Milan Bandić

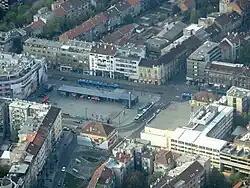
Kvaternik Square after remodelling.

At the end of the 1990s, the Croatian government began a programme of social housing called Subsidised Housing Development Programme (POS), creating private-public partnerships to develop housing estates accessible to low-income residents. One POS housing estate was built in Zagreb: Špansko–Oranice, whose construction began during the mayoralty of Vlasta Pavić. Soon after Bandić's return to power in 2005, his administration bought out the government's POS projects in Zagreb, Bandić terming the city-led projects the "Zagreb housing development model". Despite Bandić prominently leading social housing projects for low-income residents, few such projects eventually panned out. At the same time, a glut of higher-priced housing was created. It was estimated that only half of all new flats built privately between 2001 and 2008 had been sold by 2013.